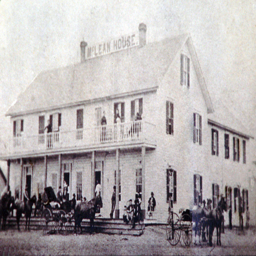
Black and white photograph of people outside a white house.
An old picture of a boarding house with horses and carriages out front.
A building with people gathered outside is shown.
A vintage picture of the McLean House.
An old picture of a building with horse drawn carriages and people near it.